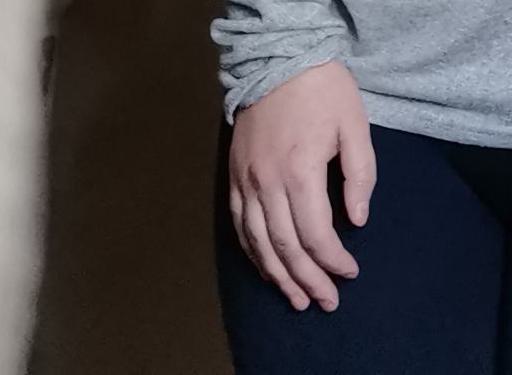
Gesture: no_gesture